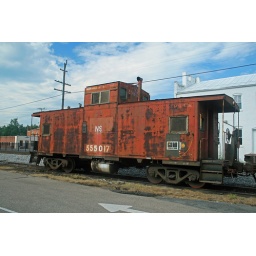
A rusty but useable NS caboose brings up the rear of a work train in Elkton, VA.